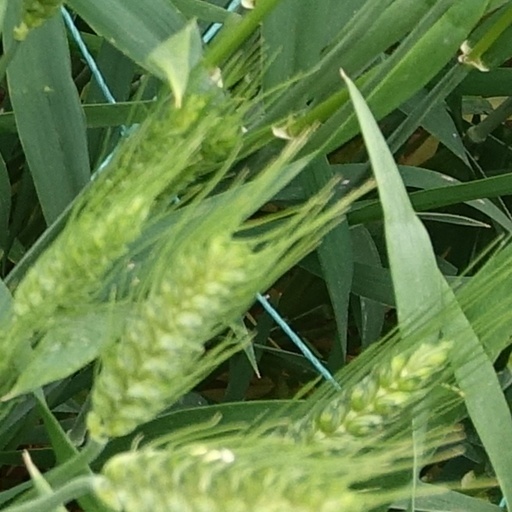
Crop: wheat